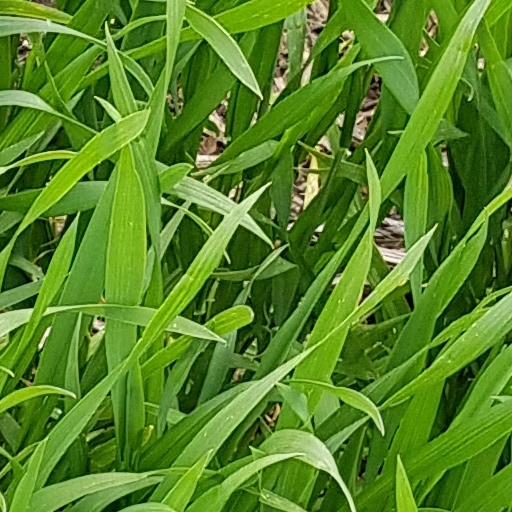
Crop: wheat